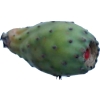
Label: cactus_fruit_green